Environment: real
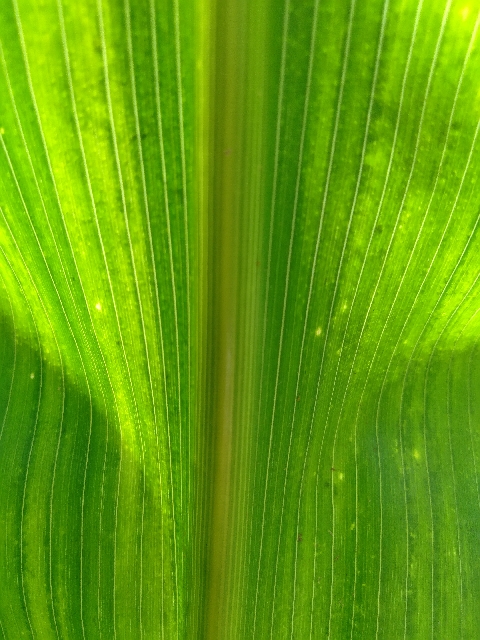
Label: lethal_necrosis